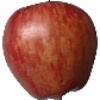
Label: Apple Red 1